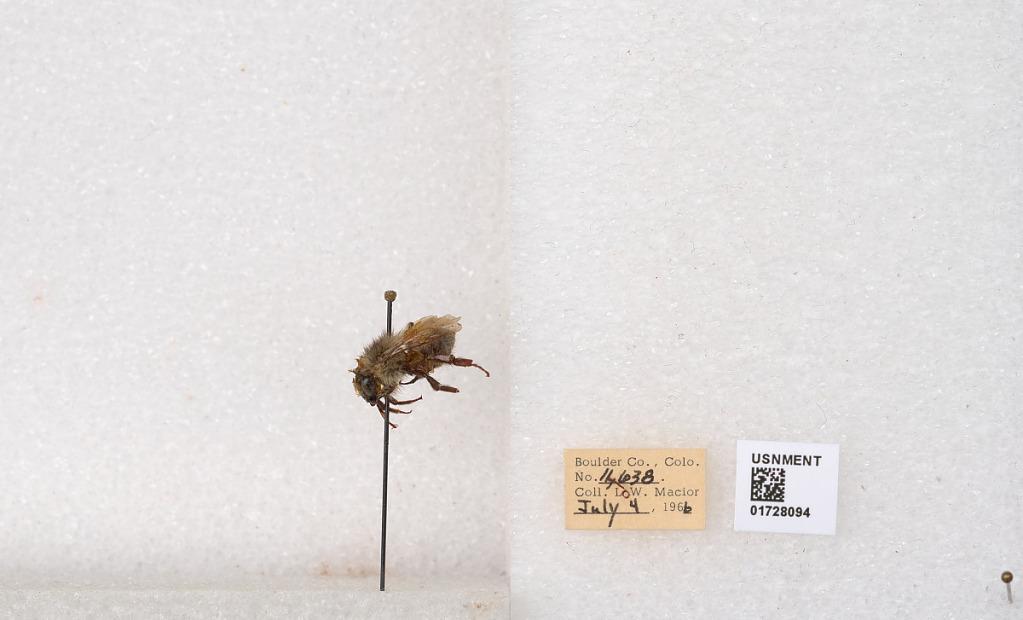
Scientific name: Bombus flavifrons Cresson
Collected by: L. Macior
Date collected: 1966-7-4
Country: United States
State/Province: Colorado
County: Boulder
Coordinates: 40.0925, -105.358